Du Show

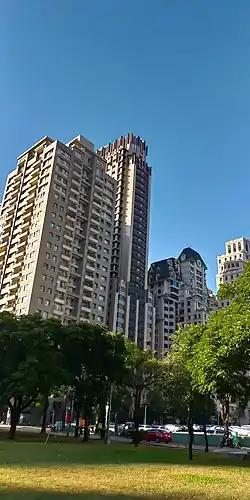
Tallest building in the middle

The Du Show is a 34-story, residential skyscraper completed in 2013 and located in Taichung's 7th Redevelopment Zone, Xitun District, Taichung, Taiwan. As of March 2021, the building is the 35th tallest in Taichung. The building was constructed under strict requirements of preventing damage caused by earthquakes and typhoons common in Taiwan.